John W. Mason House

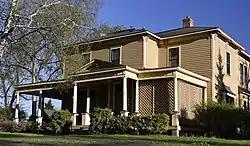

The John W. Mason House is a historic building located in Fergus Falls, Minnesota, United States. Mason was a native of Lapeer, Michigan and one of the first settlers in town. He arrived in 1871 to establish a law practice. He served in the Minnesota Legislature, he was the first mayor of Fergus Falls, and later served as its city attorney. Mason built a small home on this same lot in 1875, and replaced it with this house in 1881. It is a two-story wood-frame structure that features a limestone foundation, low pitch hip roof, and bracketed eaves. The wrap-around porch was added around the turn of the 20th-century, and the single-story bay window was added on the southeast corner about 1905. The house was listed on the National Register of Historic Places in 1986.